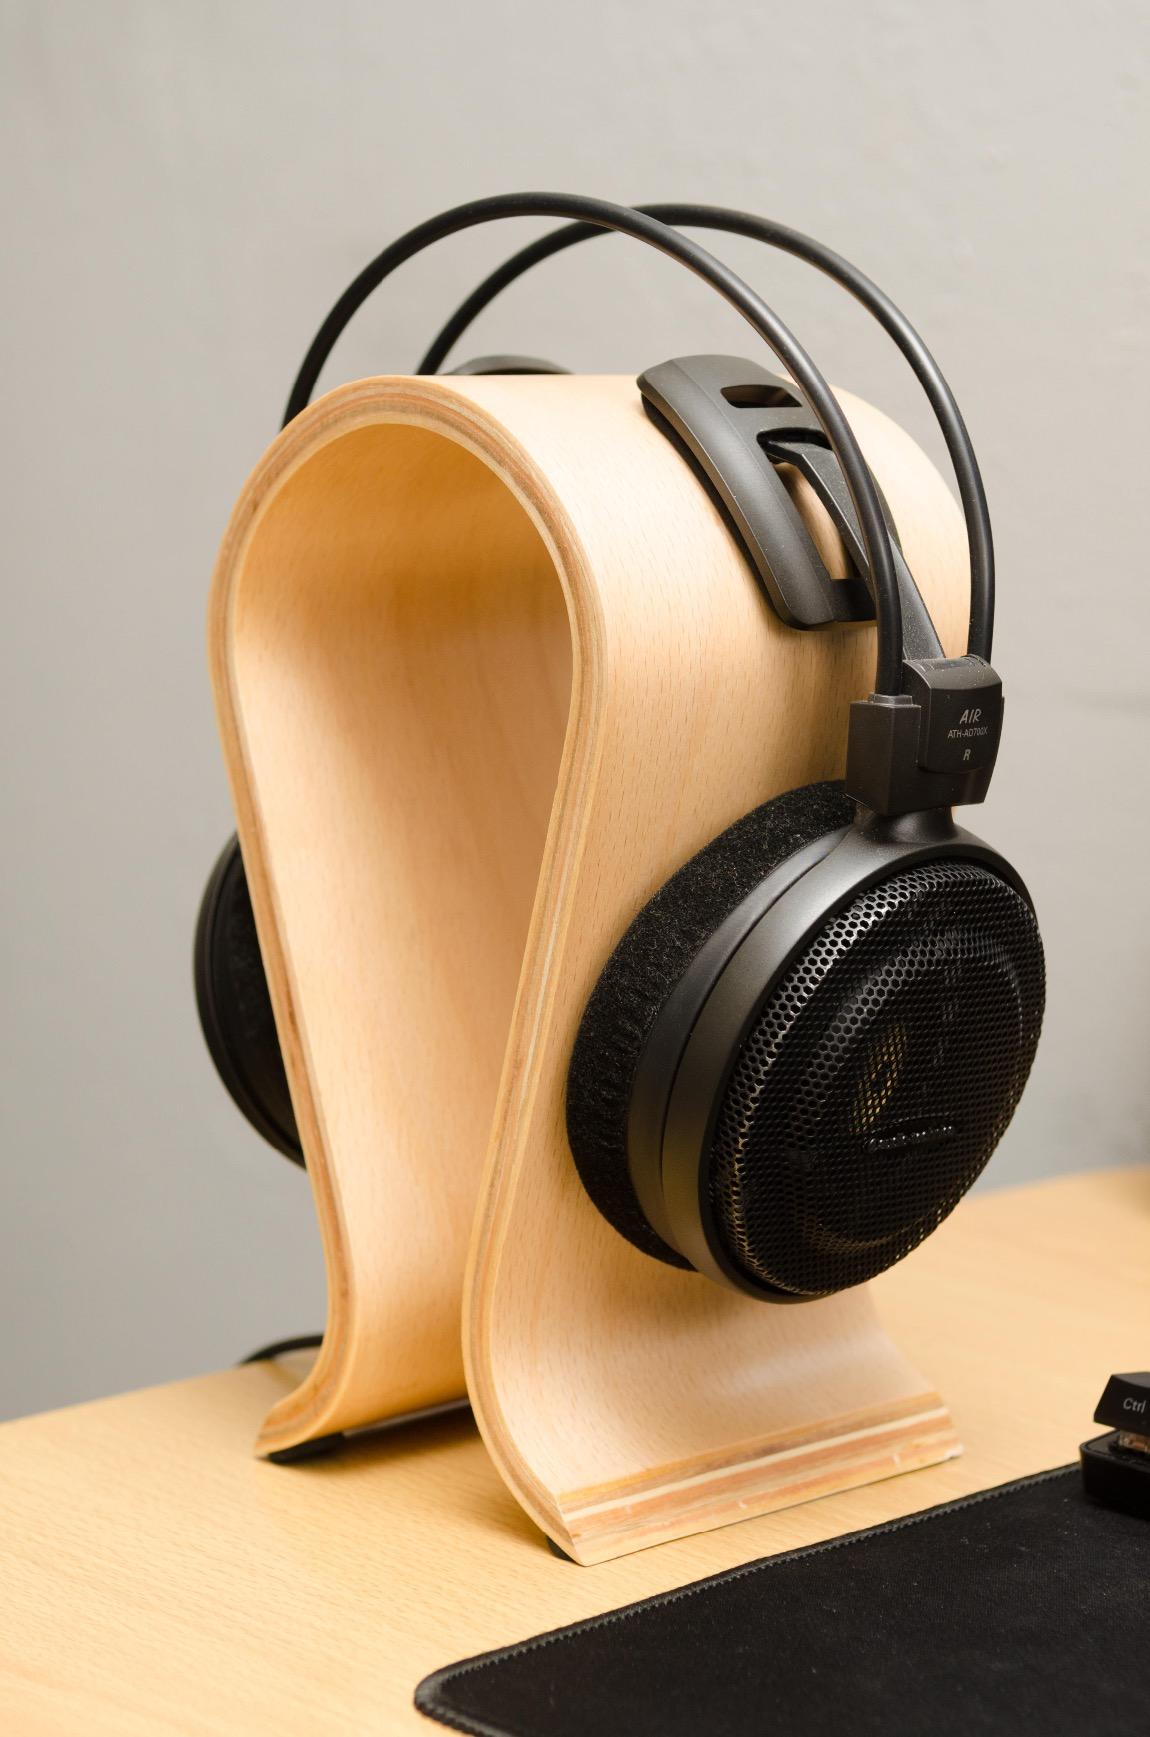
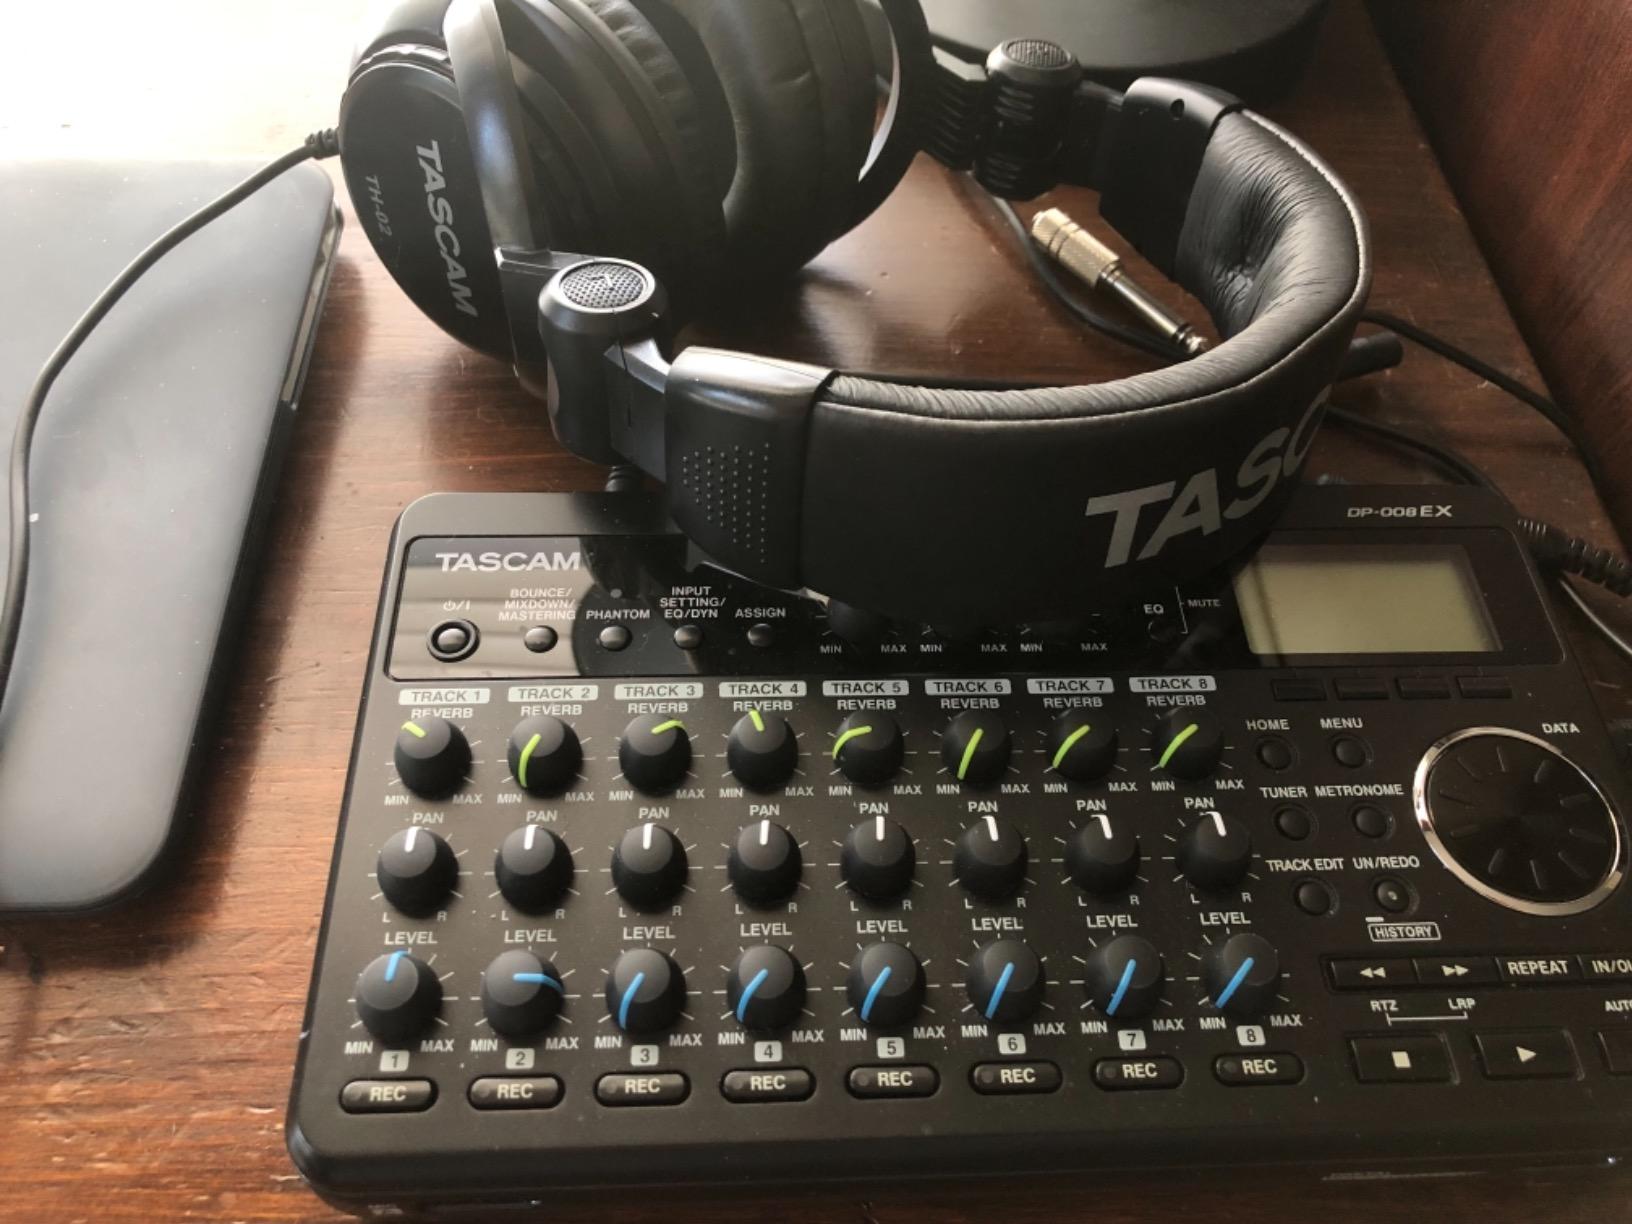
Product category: headphones
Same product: no